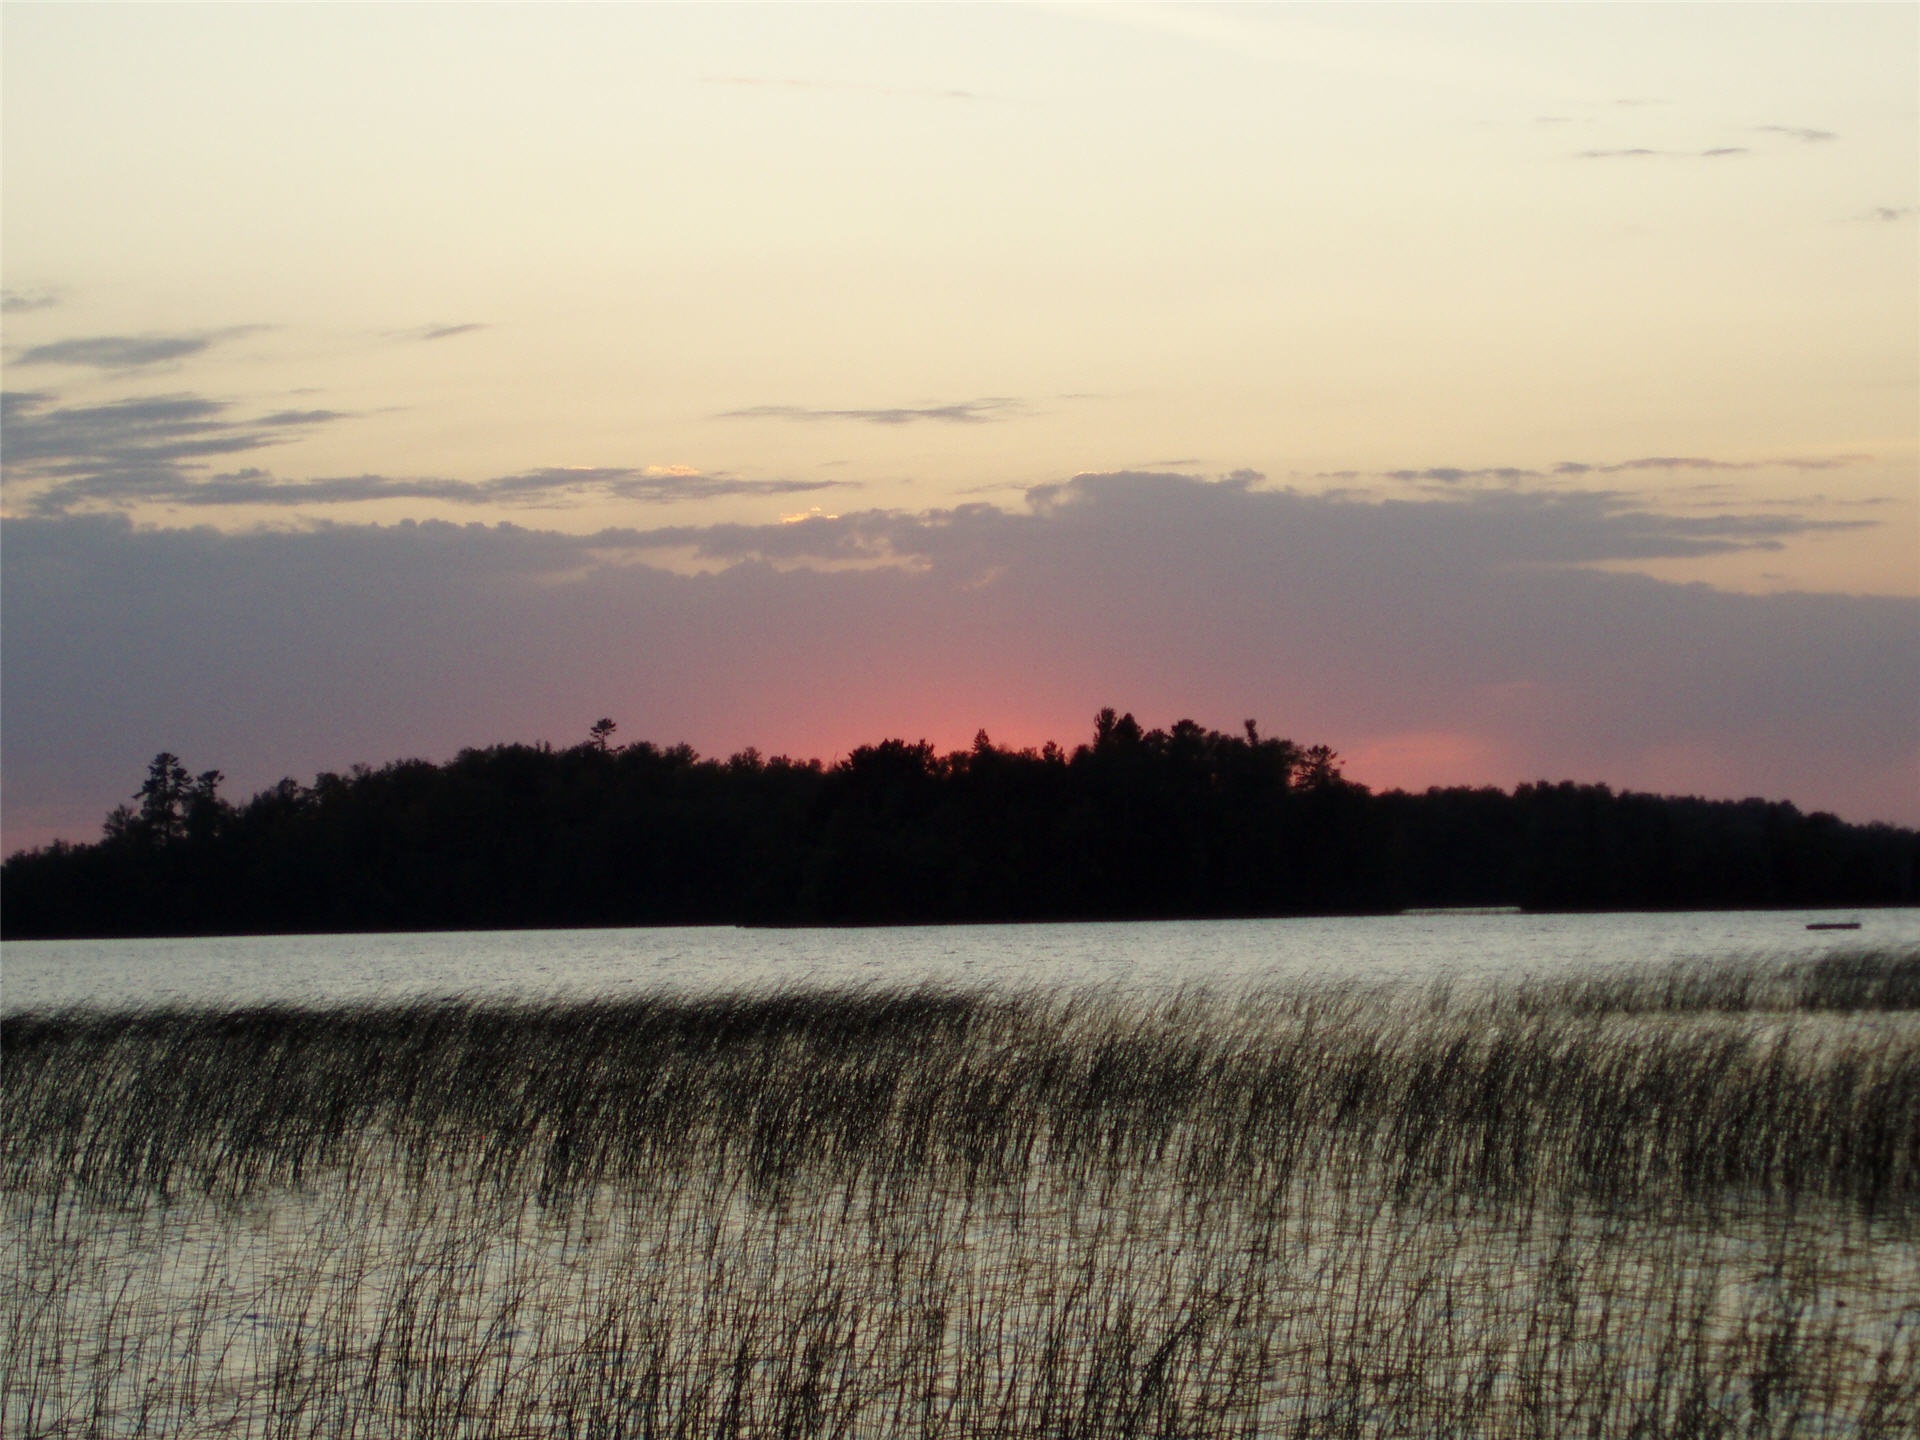
tree, nature, horizon, marsh, cloud, sky, sunrise, sunset, mist, field, prairie, morning, hill, lake, dawn, summer, dusk, evening, reflection, scenery, plain, wetland, reeds, habitat, minnesota, rural area, natural environment, atmospheric phenomenon